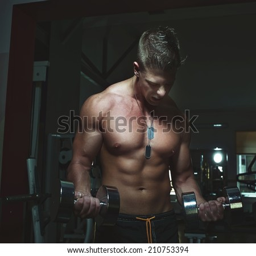
portrait of a strong guy doing exercises with dumbbells